University of Montana

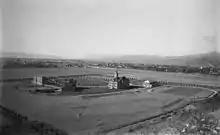
University of Montana

An act of Congress of February 18, 1881, dedicated 72 sections in Montana Territory for the creation of the university.